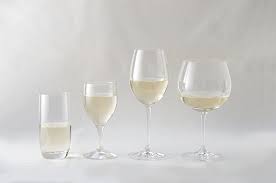
Label: glass